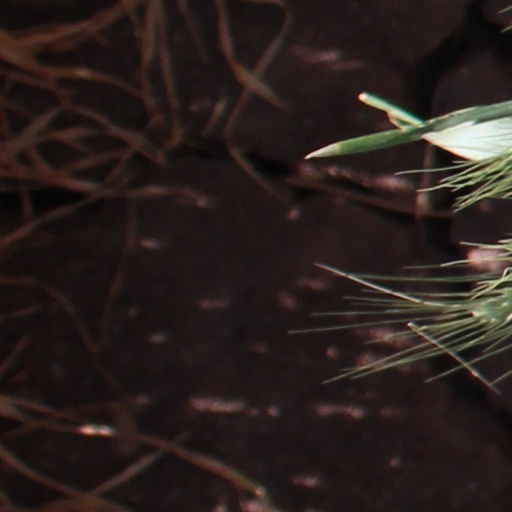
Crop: wheat